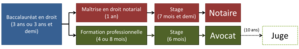
Diagramme de la formation et du cheminement professionnel en droit au Québec.
Le droit au Québec est l'ensemble des règles de droit qui s'appliquent sur le territoire du Québec. Le droit québécois est caractérisé par deux spécificités importantes. D'une part, il tombe sous la responsabilité partagée du Parlement fédéral et du Parlement du Québec. De par la Constitution du Canada, chacun des gouvernements est responsable du droit relativement à ses sphères de compétences. D'autre part, pour des raisons historiques, le droit québécois s'identifie à deux traditions juridiques : la tradition civiliste et la common law. De façon générale, le droit privé québécois correspond à la tradition civiliste, tandis que le droit public est davantage influencé par la common law. Toutefois, les nombreuses influences que les deux traditions ont eues les unes à travers les autres amènent le Québec à avoir un système juridique mixte.